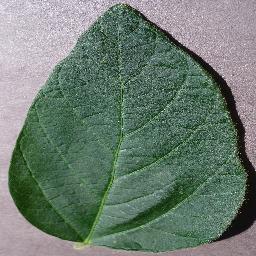
Label: Soybean___healthy